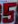
Number: 5